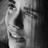
Emotion: sad